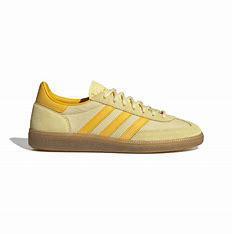
Brand: Adidas
Model: Handball Spezial